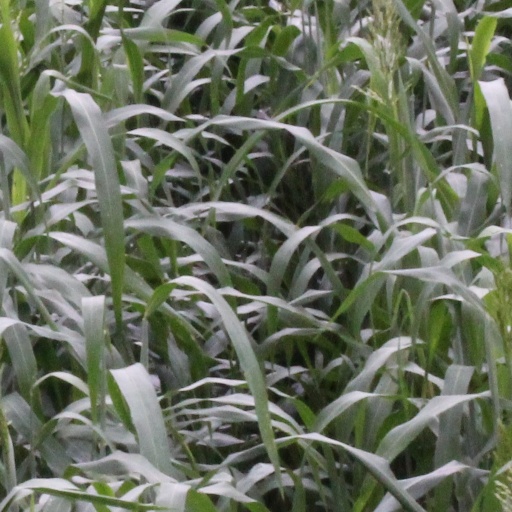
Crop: sorghum